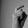
ASL letter: X